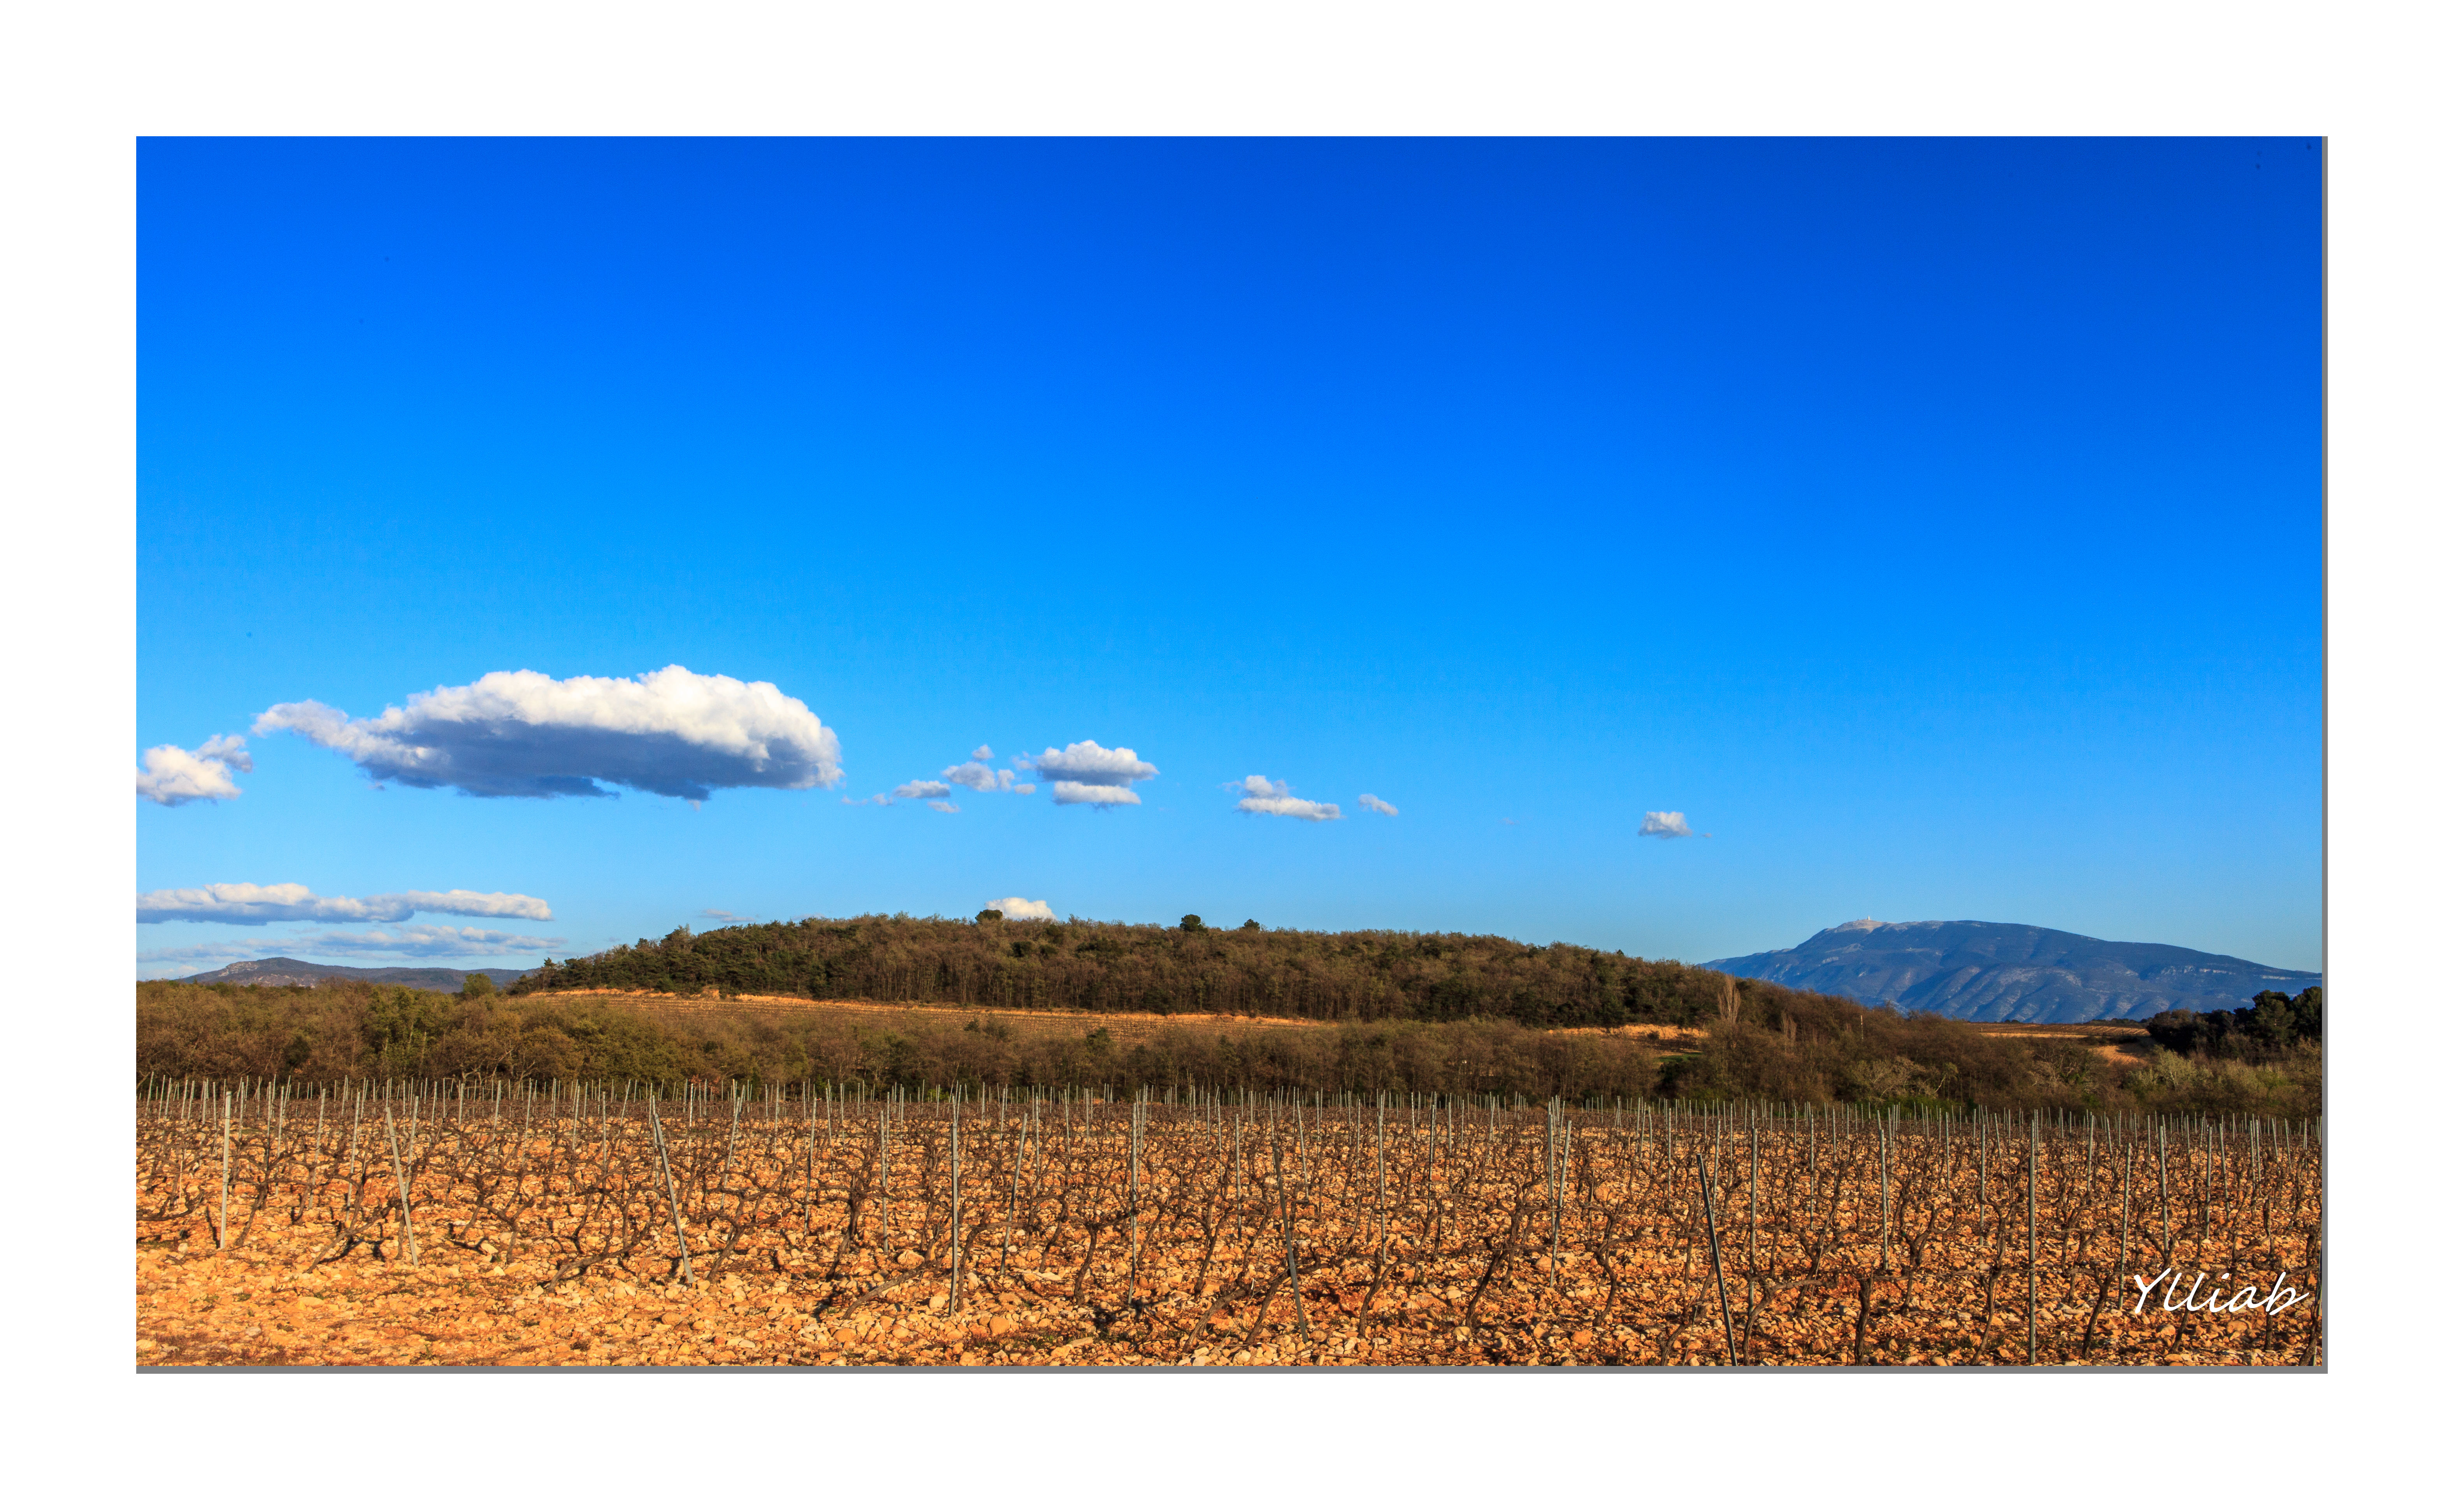
landscape, nature, grass, horizon, cloud, sky, vineyard, field, meadow, prairie, wind, france, pasture, canon, soil, agriculture, savanna, plain, cool image, nuages, paysage, french, bluesky, grassland, plateau, vigne, lanscape, vignes, habitat, i, ecosystem, ylliab, ylliabphoto, lepaysagesimplement, drome, cotesdurhone, montventoux, vinsobres, dromeprovencale, tundra, steppe, natural environment, grass family, ecoregion